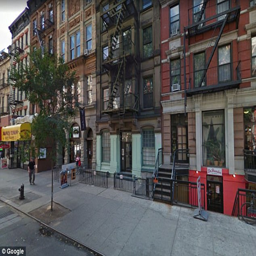
first responders arrived at his home and found person with no obvious signs of trauma .